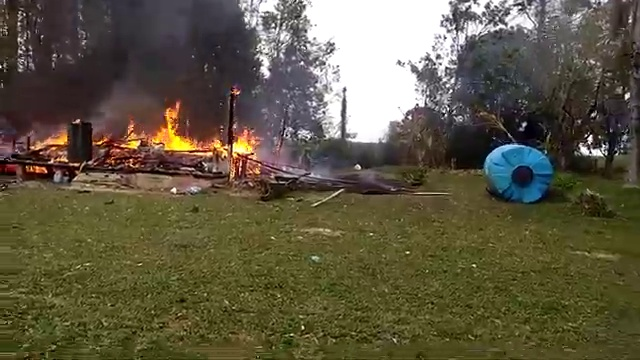
Fire: yes
Smoke: yes